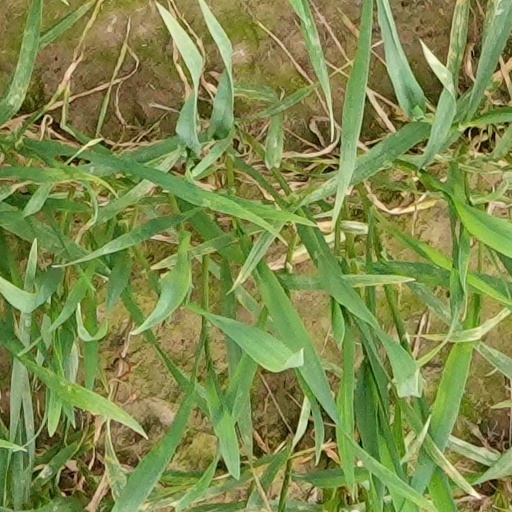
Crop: wheat